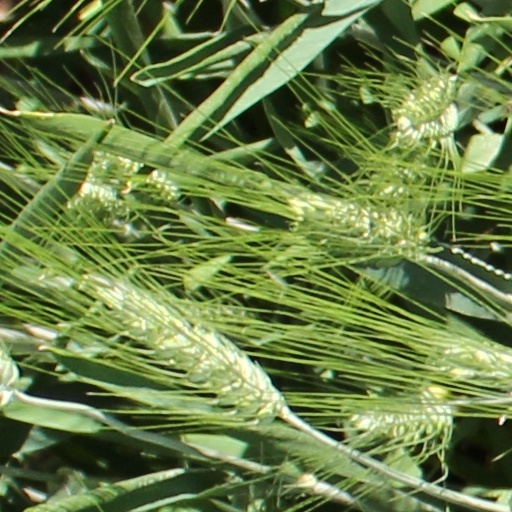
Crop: wheat